2013 FIA WTCC Race of Japan

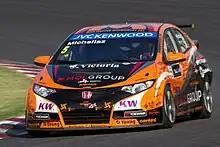
Poleman Norbert Michelisz during qualifying

Early on in Q2, Michelisz led the RML drivers in the times while Thompson opted not to go out straight away. At the halfway point of the session all the drivers were it the pit lane, Oriola and MacDowall went out before Thompson went out for the first time with just under four minutes left of the session. Oriola looked to be setting a quick lap but failed to improve in the last sector, MacDowall went up to second with Thompson on his first timed lap did not improve from 12th. Muller had a slide at turn one while Tarquini went off a Turn 3 and narrowly avoided the tyre wall. At the end of the session Michelisz stayed on top to secure his first pole position of the season, MacDowall in second was the best placed independent driver while Mehdi Bennani finished tenth to take pole for race two.